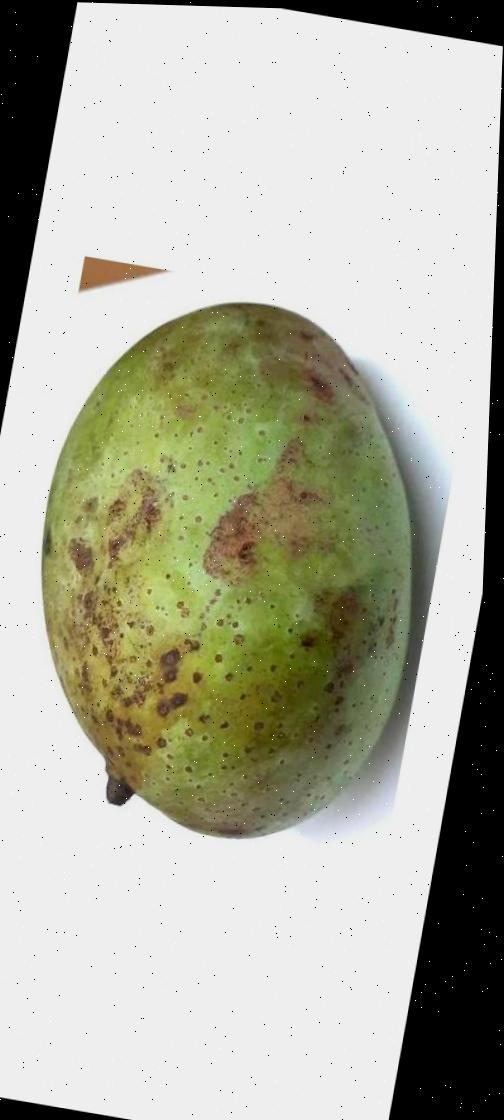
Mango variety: Fazli Classic